List of Apple II clones

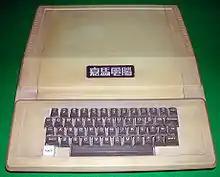
The Jiama (嘉馬) SPS-109, a Taiwanese clone of the Apple II, looks almost identical to the Apple II and II+, including an identical case, color, and keyboard layout. The only noticeable physical difference is the label above the keyboard.

Apple II clones are computers that share functionality with the Apple II line but were not created by Apple. The systems were cloned, both in the United States and abroad, in a similar way to the IBM PC. According to some sources (see below), more than 190 different models of Apple II clones were manufactured. Most could not be legally imported into the United States. Apple sued and sought criminal charges against clone makers in more than a dozen countries.